William H. Donaldson

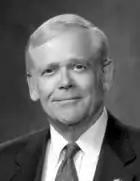

William Henry Donaldson (June 2, 1931 – June 12, 2024) was an American businessman who was the 27th Chairman of the U.S. Securities and Exchange Commission (SEC), serving from February 2003 to June 2005. He served as Under Secretary of State for International Security Affairs in the Nixon Administration, as a special adviser to Vice President Nelson Rockefeller, chairman and CEO of the New York Stock Exchange, and chairman, President and CEO of Aetna. Donaldson founded Donaldson, Lufkin & Jenrette.